Snow patches in Scotland

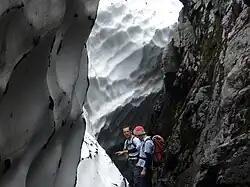
Iain Cameron and Dr Blair Fyffe at the Observatory Gully patch on Ben Nevis, 23 August 2008. Photo by Mark Atkinson

Long-lying snow patches in Scotland have been noted from at least the 18th century, with snow patches on Ben Nevis being observed well into summer and autumn. Indeed, the summit observatory, which operated from 1883 to 1904, reported that snow survived on the north-east cliffs through more years than it vanished.